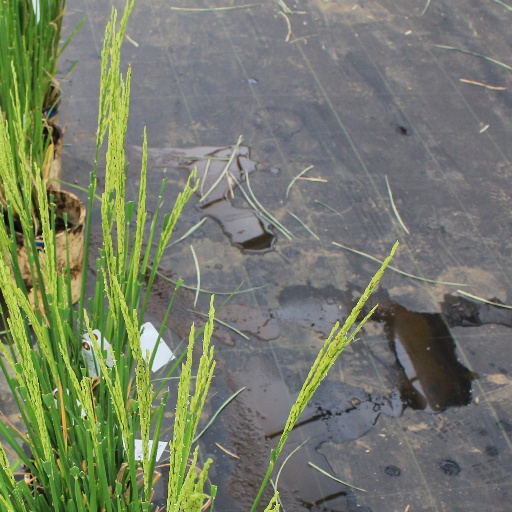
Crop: rice